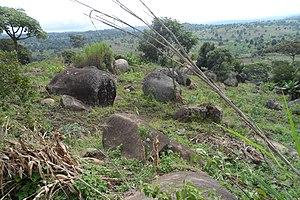
Bamougoum est un village de l'ouest Cameroun, en pays Bamiléké. C'est une chefferie supérieure de premier degré.